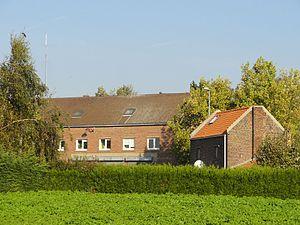
Cités de la Fosse n° 2 de la Compagnie des mines de Carvin, Carvin, Pas-de-Calais, Nord-Pas-de-Calais, France.
La fosse nᵒ 2 de la Compagnie des mines de Carvin est un ancien charbonnage du Bassin minier du Nord-Pas-de-Calais, situé à Carvin. Les travaux commencent en avril 1861 à un peu plus d'un kilomètre au sud-sud-ouest de la fosse nᵒ 1. Le fonçage se déroule sans problèmes particuliers, et la fosse commence à produire en 1863. La mise en exploitation de cette fosse n'a pas permis d'augmenter en conséquence la production de la compagnie. Des habitations sont construites à proximité de la fosse. Un terril nᵒ 221 est édifié à proximité du carreau de fosse. Celle-ci est détruite durant la Première Guerre mondiale. Elle est ensuite reconstruite.